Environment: real
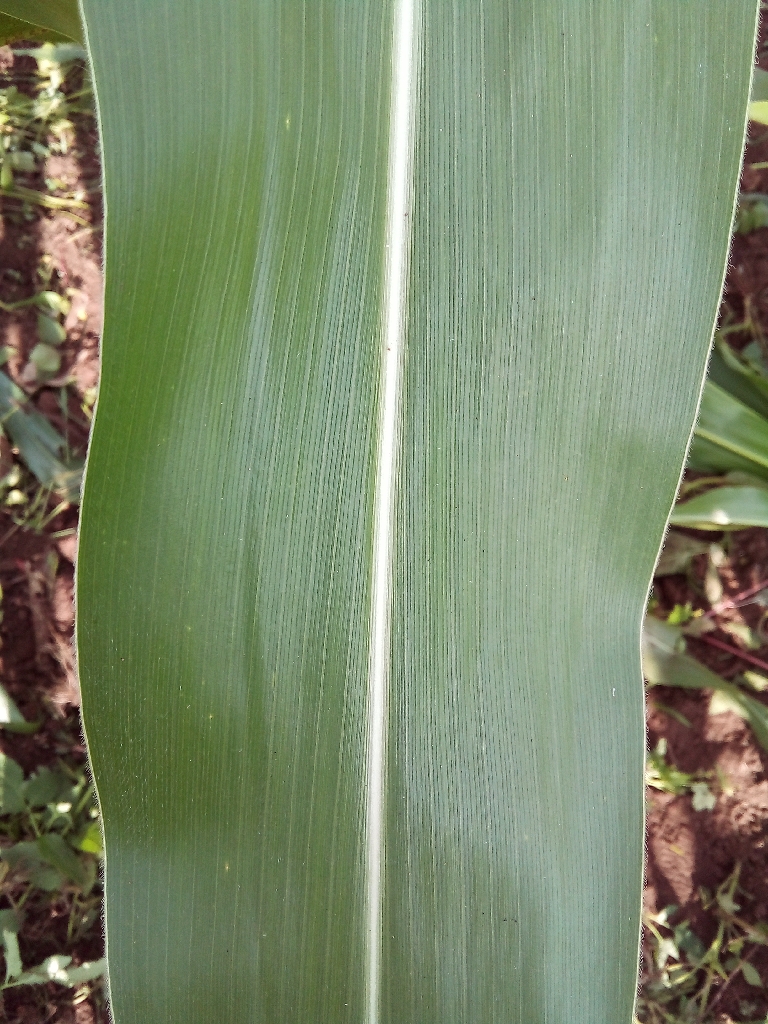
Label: healthy